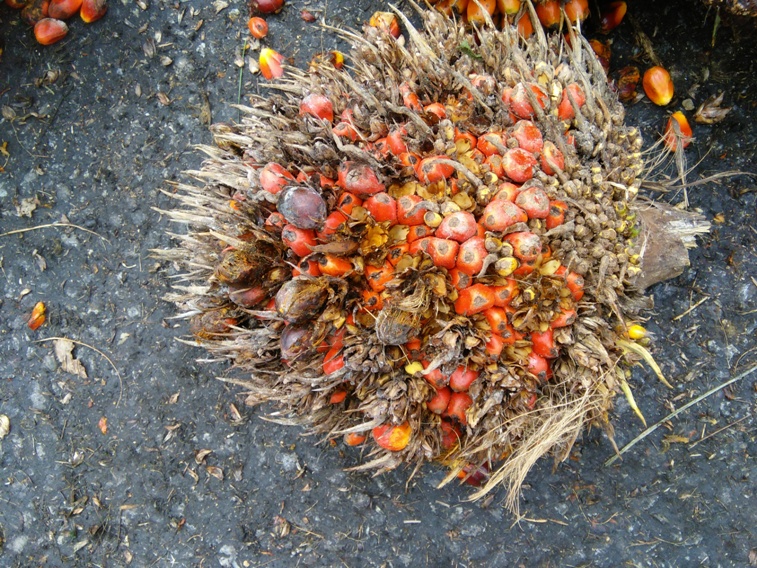
Ripeness: Overripe